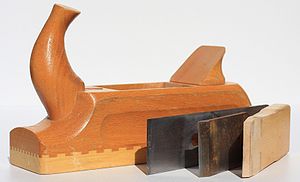
Høvl / Høvlens enkelte dele
Høvl med jern, klap og kile.
En høvl er et spåntagende håndværktøj til bearbejdning af træ. Der findes også høvle til metal, fx orgelbyggerens blyhøvl eller dennes messinghøvl, der begge er beregnet til metalhøvling.